Shadow Boxers

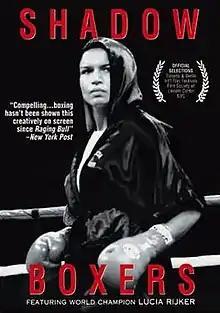

Shadow Boxers is a 1999 American documentary film about women's boxing, by director Katya Bankowsky, that focuses on the pioneering fighter Lucia Rijker. It also features an original soundtrack by Argentine singer and songwriter Zoel. "Shadow Boxers" had its international premiere at the Toronto International Film Festival in 1999.